Clontarf, Dublin

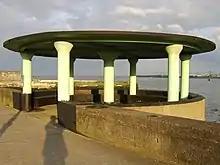
Rain shelter over site of former lead mine

Clontarf also reaches into Saint Anne's Park, which it shares with Raheny. As well as extensive walks and green areas, the park contains numerous sporting facilities, such as playing pitches and non-sport amenities. These include an Arts Centre in the Red Stables, featuring artists' stores and studios, a coffee shop and markets on some weekends, along with a large rose garden which is located alongside the Gaelic Athletic Association pitches.